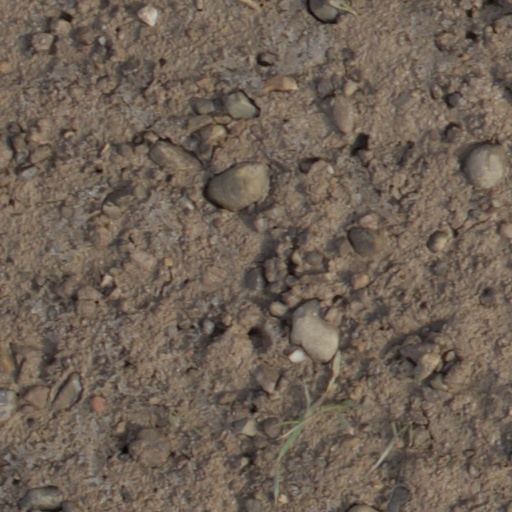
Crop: wheat